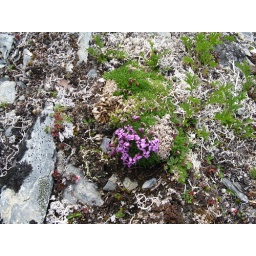
flower in the mountains